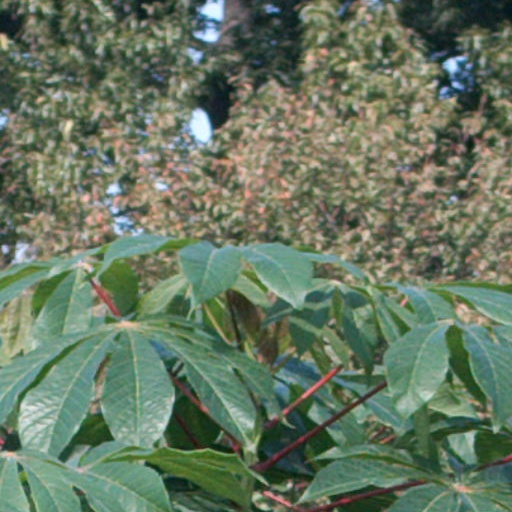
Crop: cassava